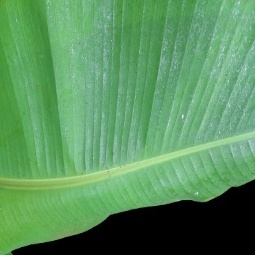
Label: Healthy